Burnt Wings (1920 film)

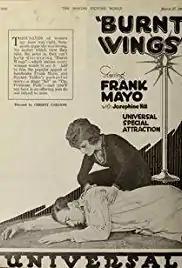
Film poster

Burnt Wings is a 1920 American drama film directed by Christy Cabanne and starring Josephine Hill, Frank Mayo, and Rudolph Christians. It was released on March 29, 1920.